Answer in natural language. Considering the relative positions, where is brown wooden dresser with three drawers with respect to Doorway (highlighted by a blue box)? Choose between the following options: below or above
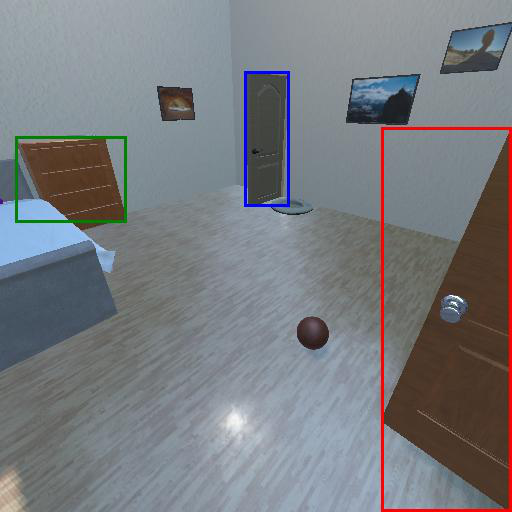
<answer>below</answer>